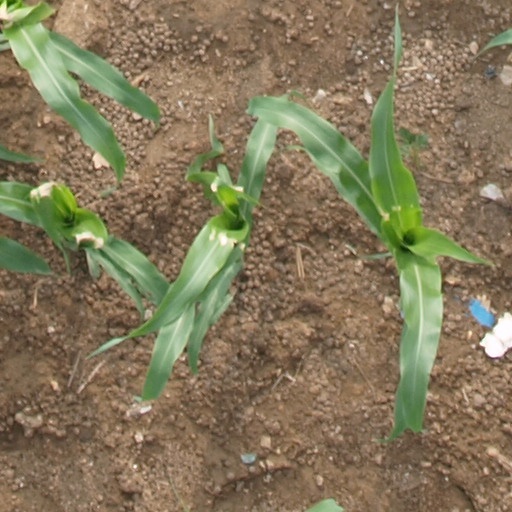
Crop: maize; corn